Foreign relations of Macau

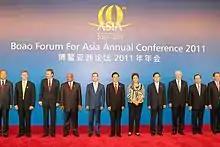
Chief Executive of Macau Fernando Chui participated in Boao Forum for Asia

Macao participates in the online meeting of the United Nations Commission on Narcotic Drugs in 2021